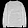
Label: Pullover